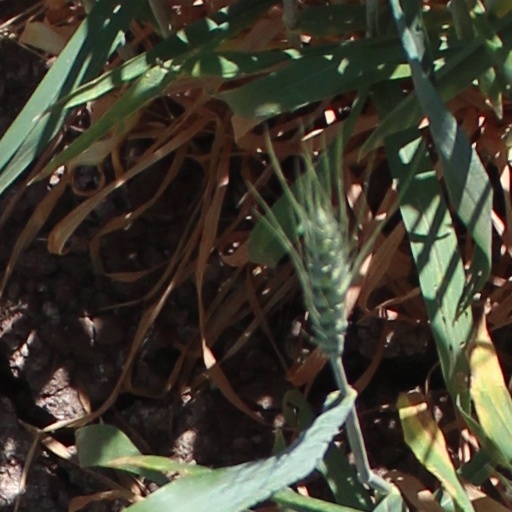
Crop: wheat